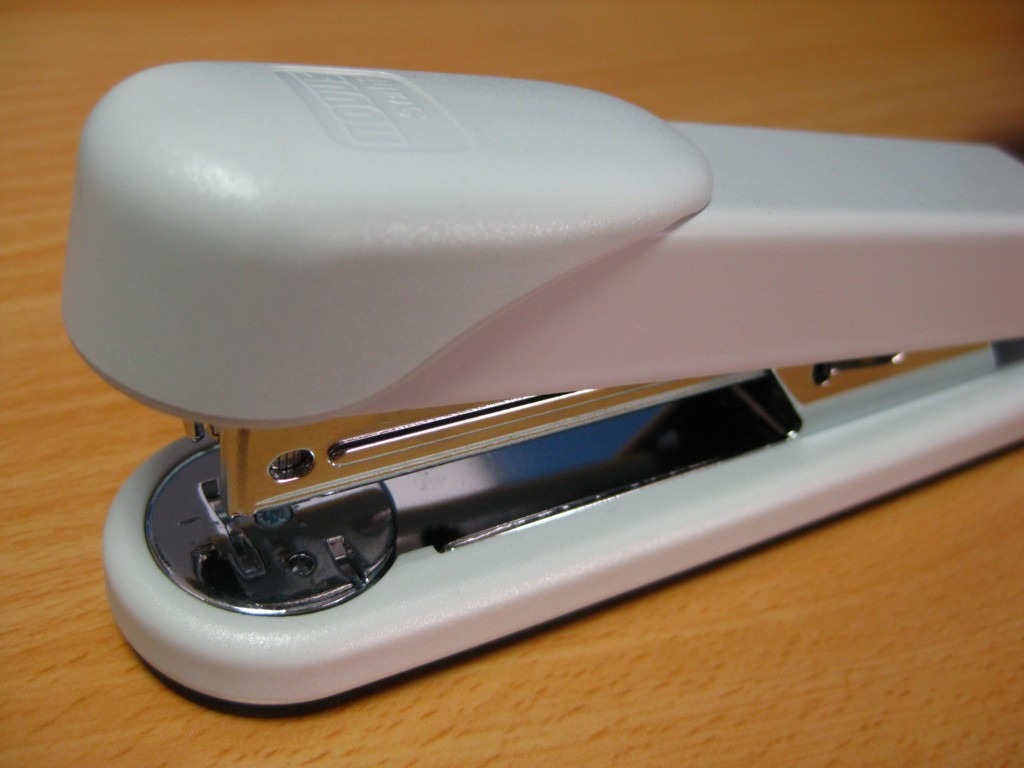
white, tool, office, bumper, automotive exterior, tacker, klammerer